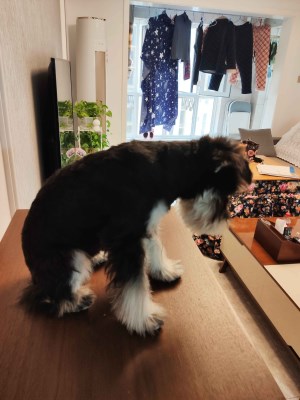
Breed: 2342-n000102-miniature_schnauzer